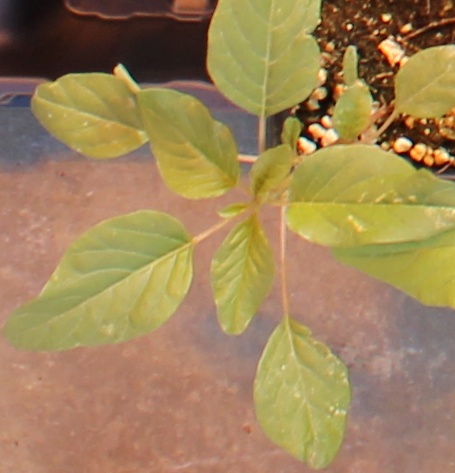
Label: Palmer Amaranth